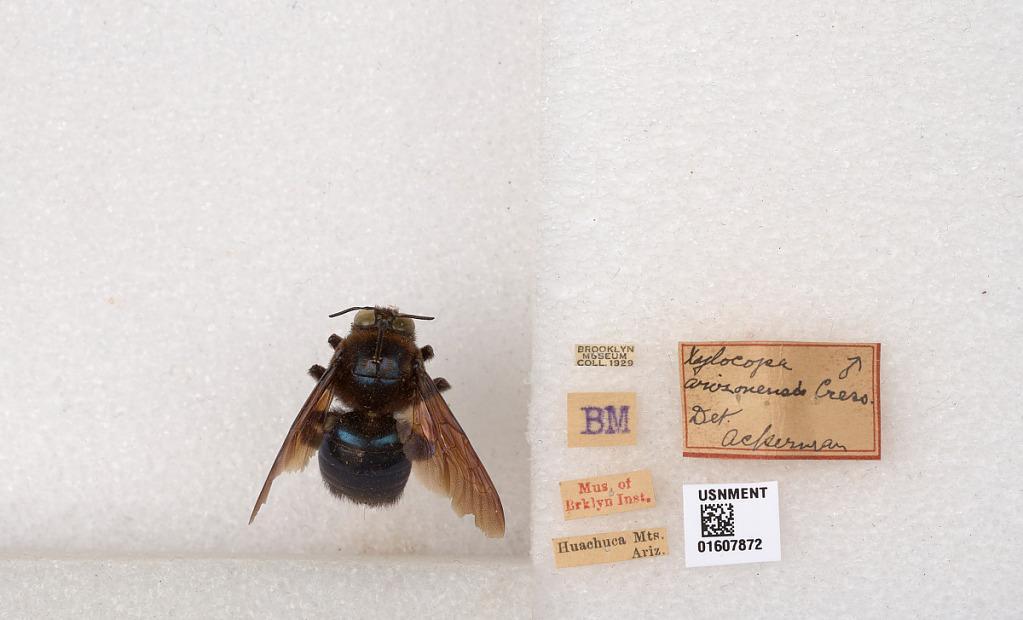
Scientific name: Xylocopa (Xylocopoides) californica arizonensis Cresson
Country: United States
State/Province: Arizona
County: Cochise
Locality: Huachuca Mountains
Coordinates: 31.489, -110.408
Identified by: Ackerman